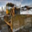
Label: tractor